Tourism in Savoie

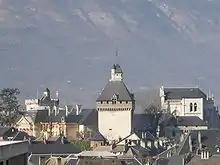
The castle of the Dukes of Savoy in Chambéry.

Alpine tourism originated from the mountaineering movement in Chamonix at the end of the 19th century. Several hotel chalets were constructed, including the "Col de la Vanoise", inaugurated by Félix Faure in 1897. Additionally, several refuges were built, such as the Vallot observatory, which was associated with a shelter in 1892, and the Grands Mulets hut, which was completed in 1897. The actual surge in winter tourism commenced with the advent of skiing. It is important to note that the presence of slopes and snow does not guarantee the existence of a skiing industry. As with any social phenomenon, the development of skiing was dependent on the actions of a few external or local players. The railroads and spa resorts have ensured a steady stream of tourists. The development of skiing in the late 1880s and the creation of the first ski slopes in the Alps (Saint-Moritz in Switzerland) led to the development of the first ski resorts based in villages such as Chamonix, Megève (a resort launched by a sports journalist and Baroness Noémie de Rothschild in 1921) and Pralognan-la-Vanoise.